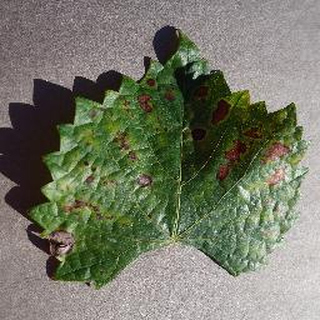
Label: grape_esca_black_measles